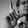
ASL letter: L